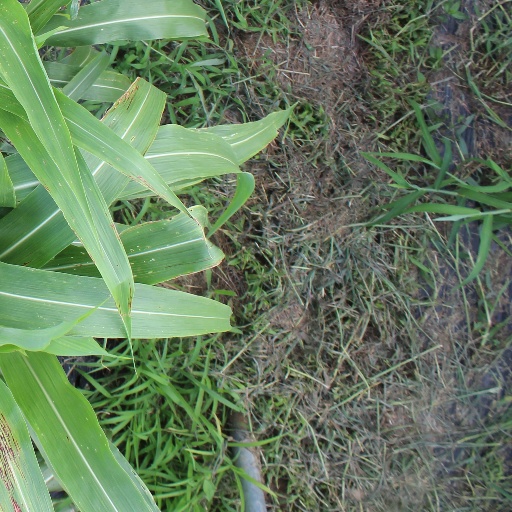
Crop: sorghum